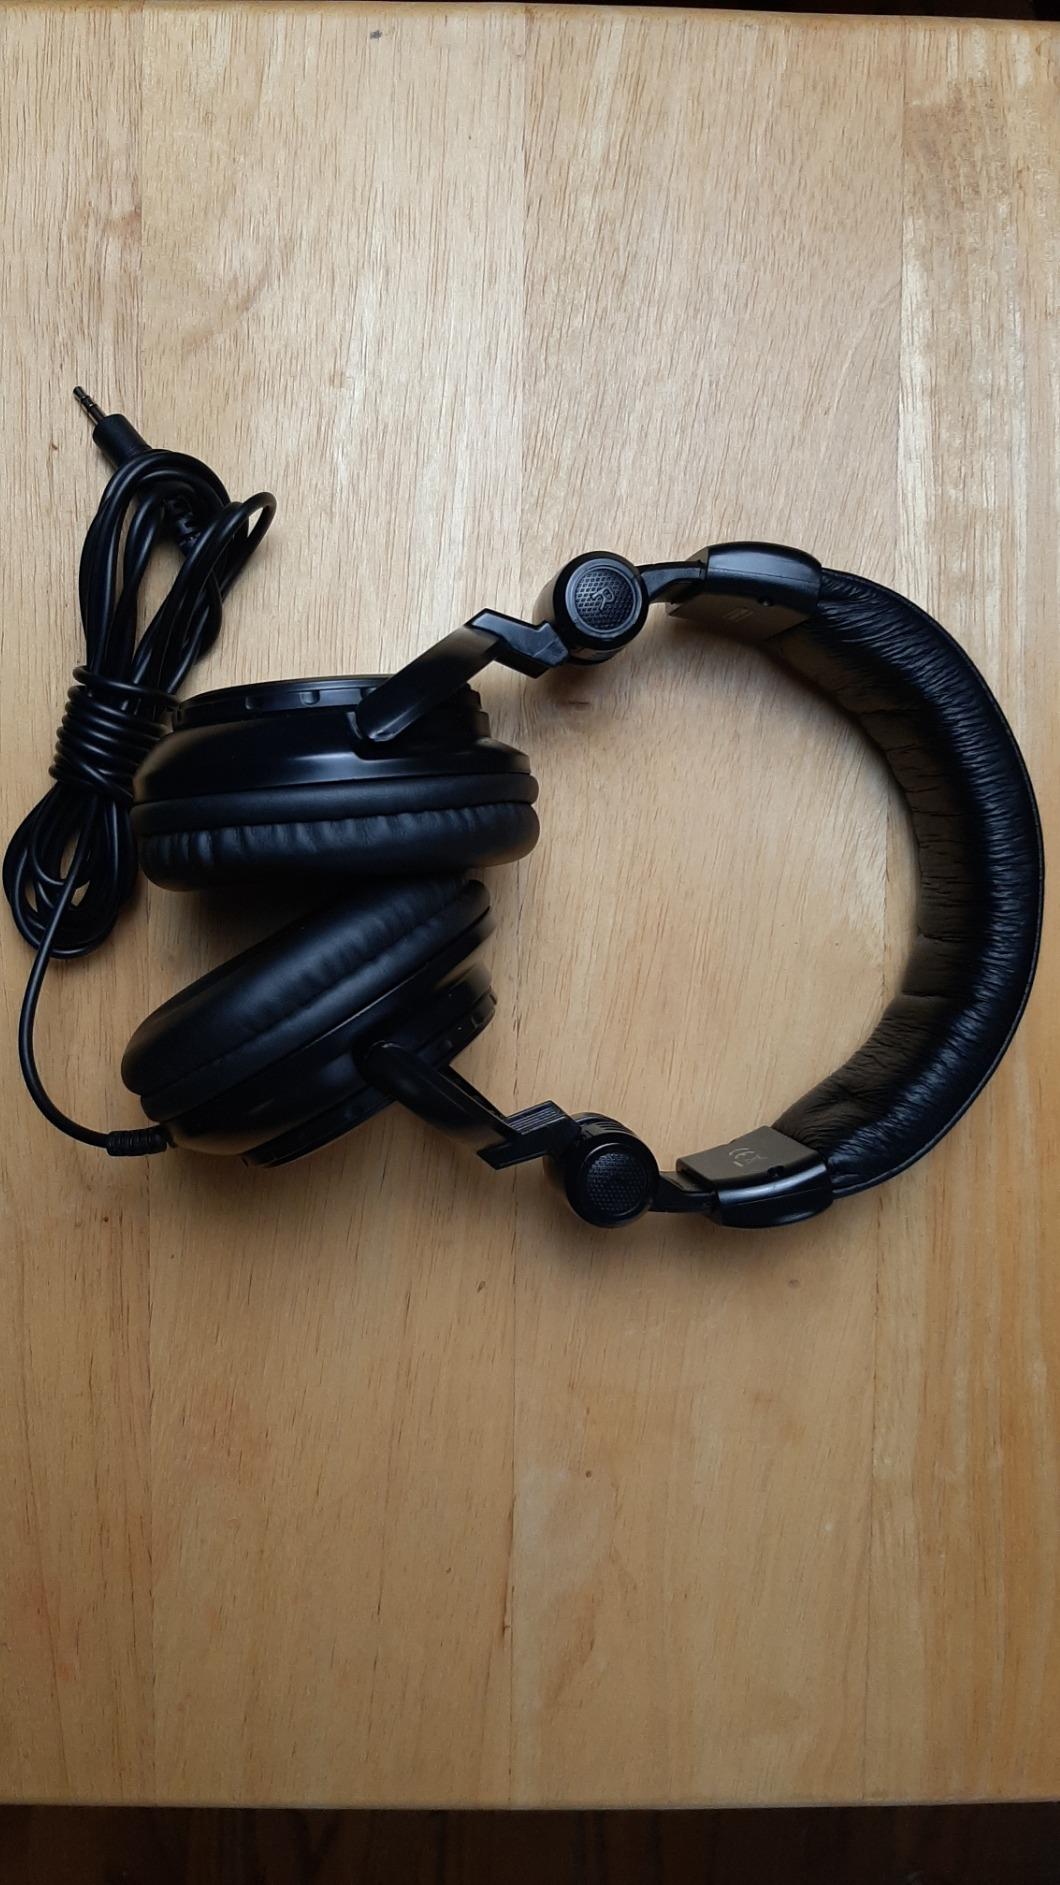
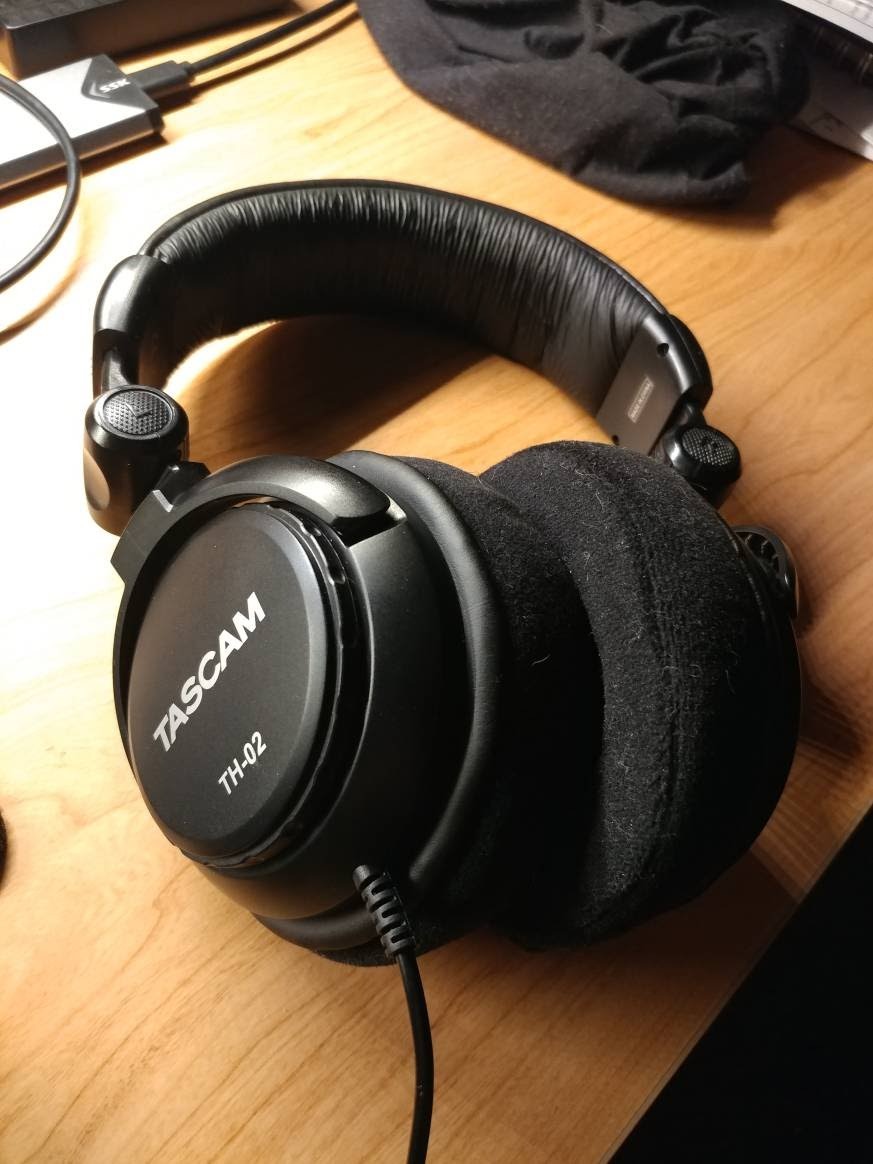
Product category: headphones
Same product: yes